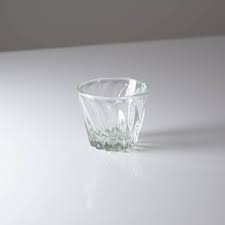
Waste category: glass